Toyomiyazaki Bunko

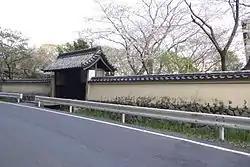
Toyomiyazaki Bunko

The was a library and academy in the Edo period located in the Okamoto neighborhood of the city of Ise, Mie, Japan. It was an important resource for "kokugaku" scholars in the Bakumatsu period. Along with the Kanazawa Bunko and Ashikaga Bunko, it was one of the largest and most important collections in pre-modern Japan. The building once housing the collection was designated a National Historic Site of Japan in 1923.